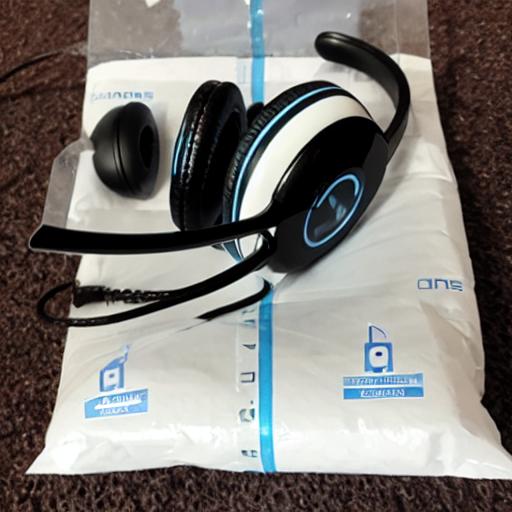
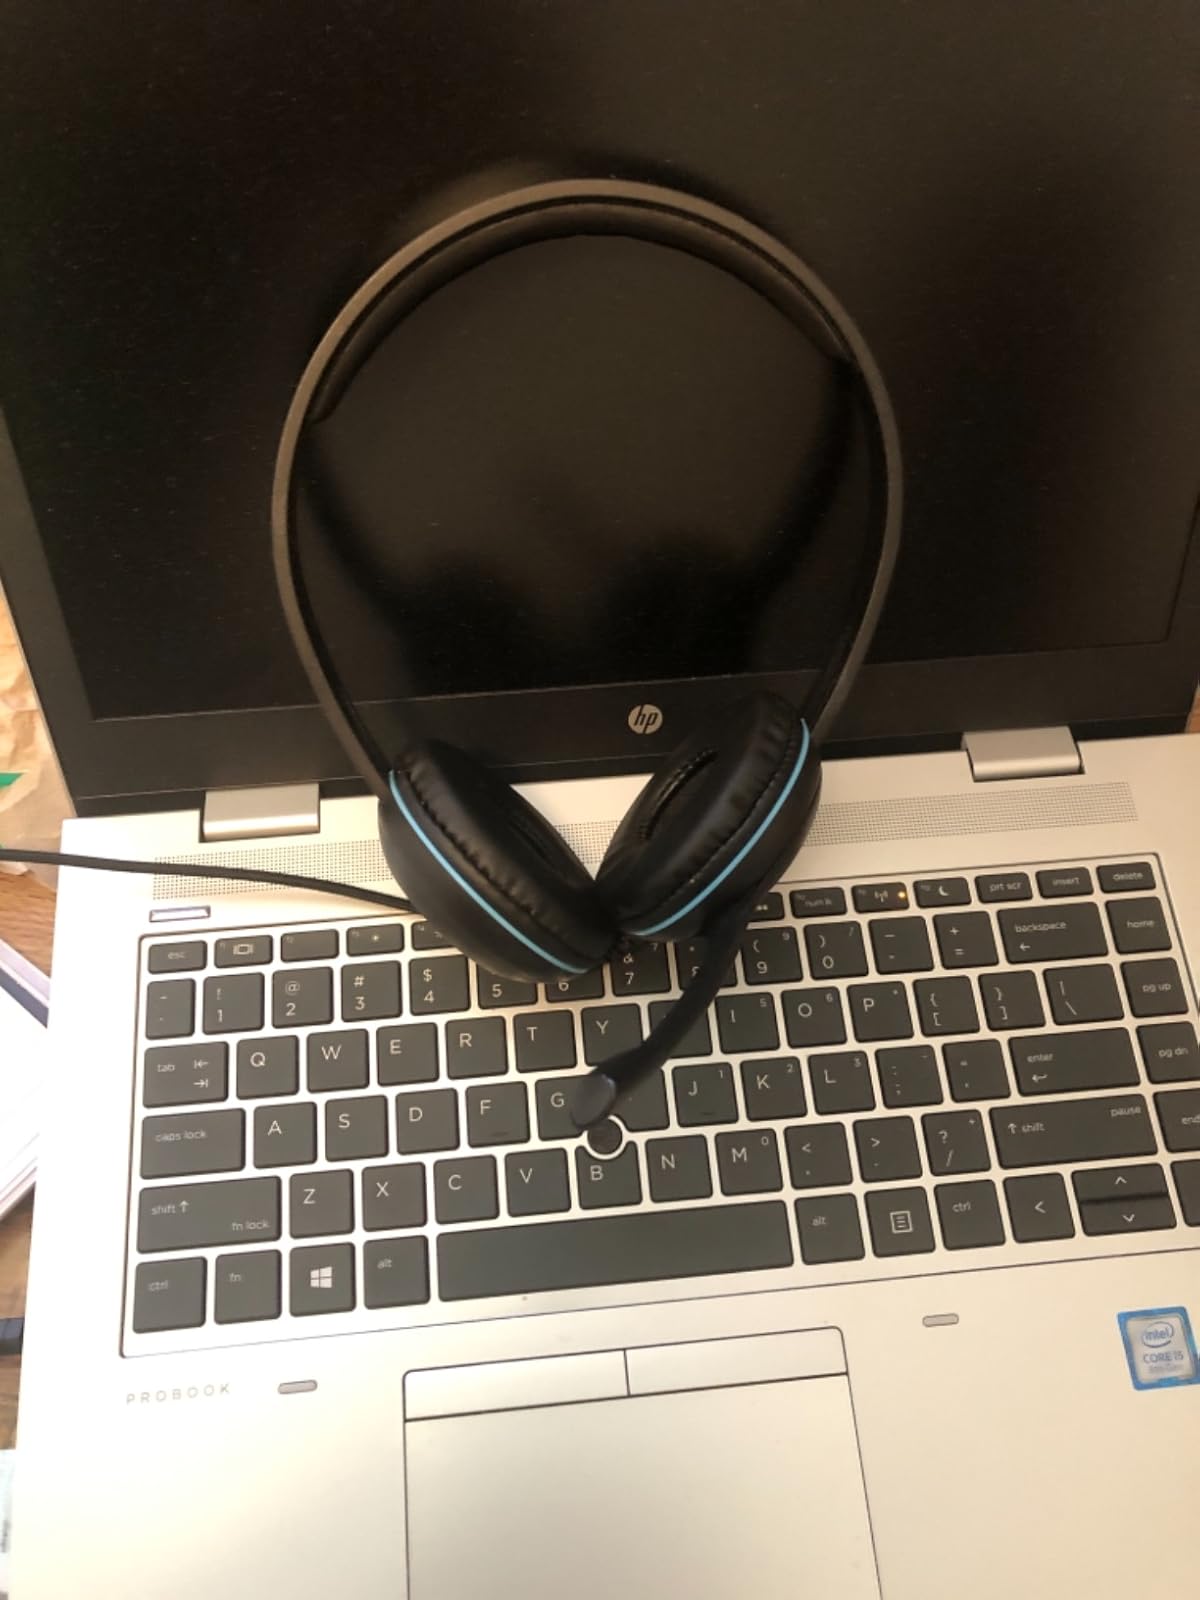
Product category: headphones
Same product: no